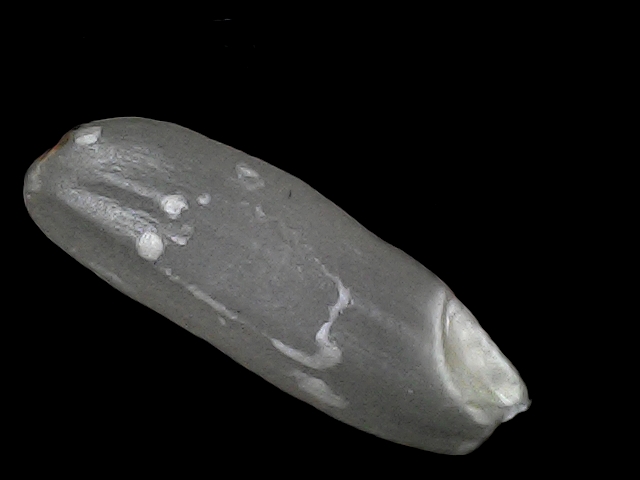
Rice variety: BD30